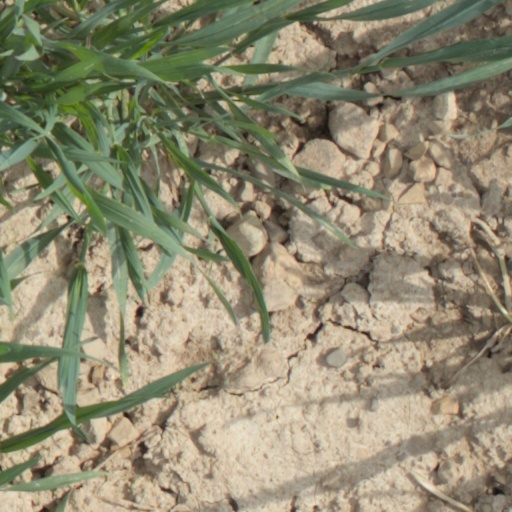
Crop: wheat